SHeDAISY

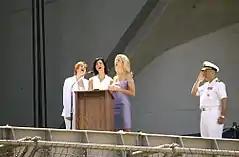
Country music group SHeDAISY performing

In mid-2002, SHeDAISY released their second studio album "Knock on the Sky". Kristyn noted that the group wanted to make a more "mature" album than the first one. Unlike "The Whole SHeBANG", they assisted Huff with production. Its lead single was "Get Over Yourself", co-written by Marcus Hummon. A number of radio station programmers refused to play the song due to concerns over its lyrics being misandristic, leading Lyric Street to withdraw it as a single. As a result, it fell from a peak of number 27 on Hot Country Singles & Tracks, and "Mine All Mine" was chosen as a replacement. To promote the change, Lyric Street's promotion department sent spatulas to radio stations to encourage them to "flip" the single. Canadian country singer Tara Lyn Hart had previously cut "Mine All Mine" for her self-titled debut album in 1999, and SHeDAISY's rendition was also on the soundtrack of the Reese Witherspoon movie "Sweet Home Alabama". Despite the change in singles, "Mine All Mine" was unsuccessful on the country charts as well.